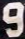
Number: 9